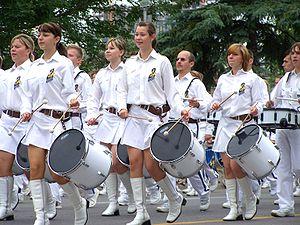
La minijupe est une jupe très courte, droite ou plissée, « dont la longueur ne doit pas excéder 10 cm sous les fesses pour mériter cette appellation ». On distingue également la microjupe, qui est encore plus courte et dont l'ourlet se situe juste en dessous des fesses.